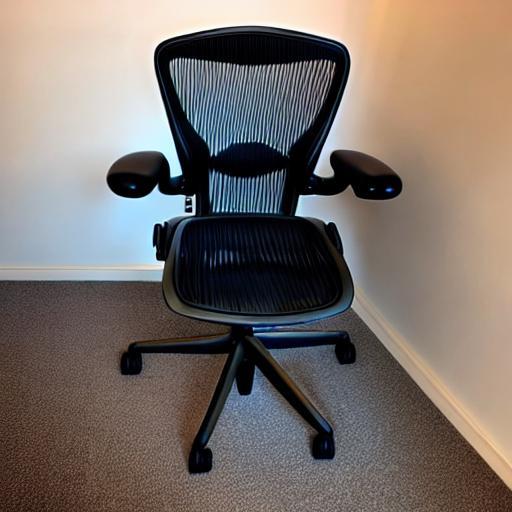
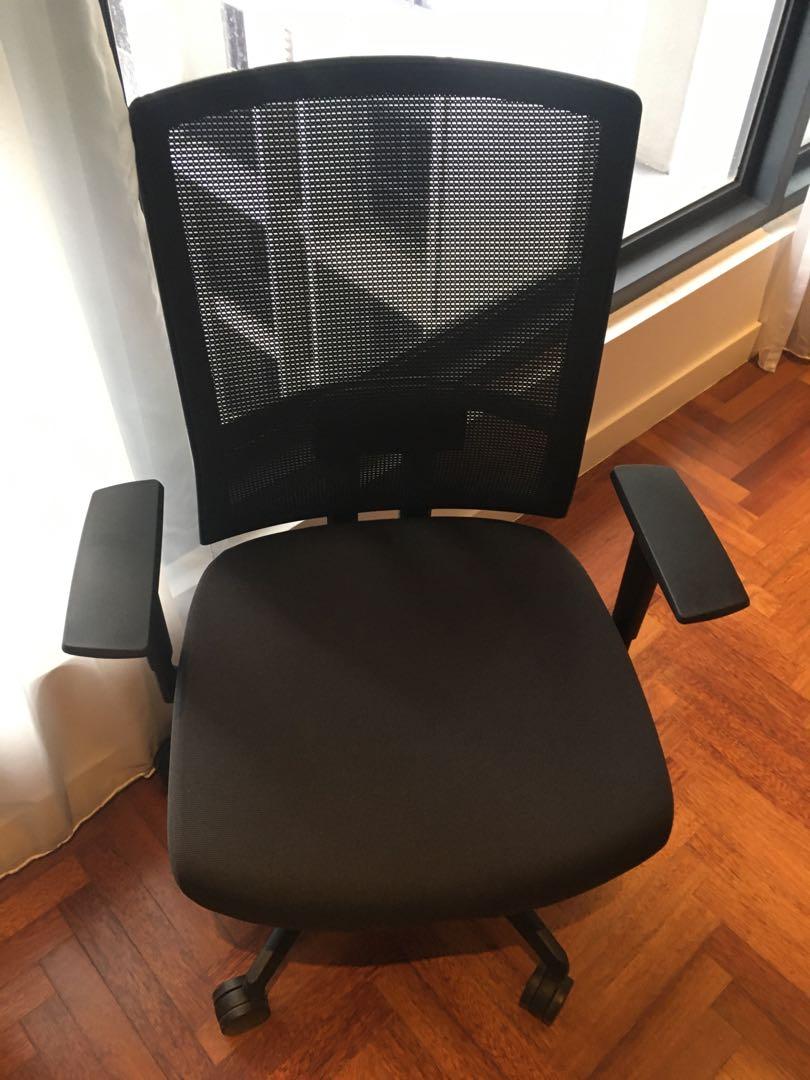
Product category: items_chair
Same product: no